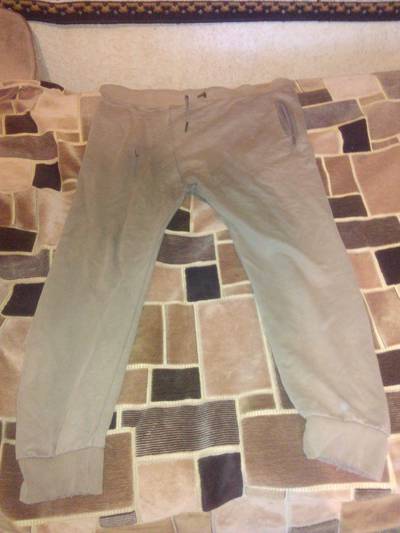
Waste category: clothes